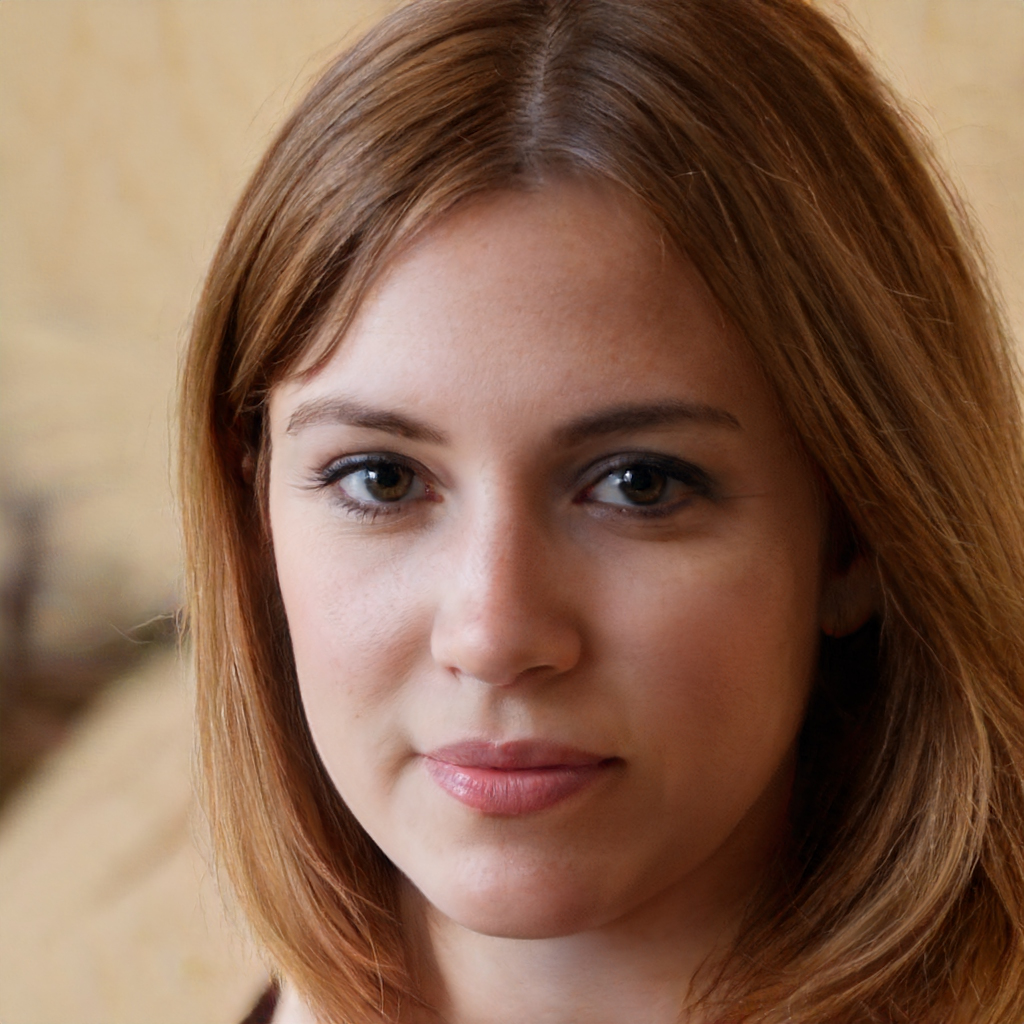
Label: Colored